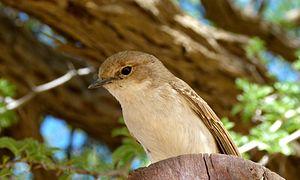
Le Gobemouche du Marico est une espèce d’oiseaux de la famille des Muscicapidae.